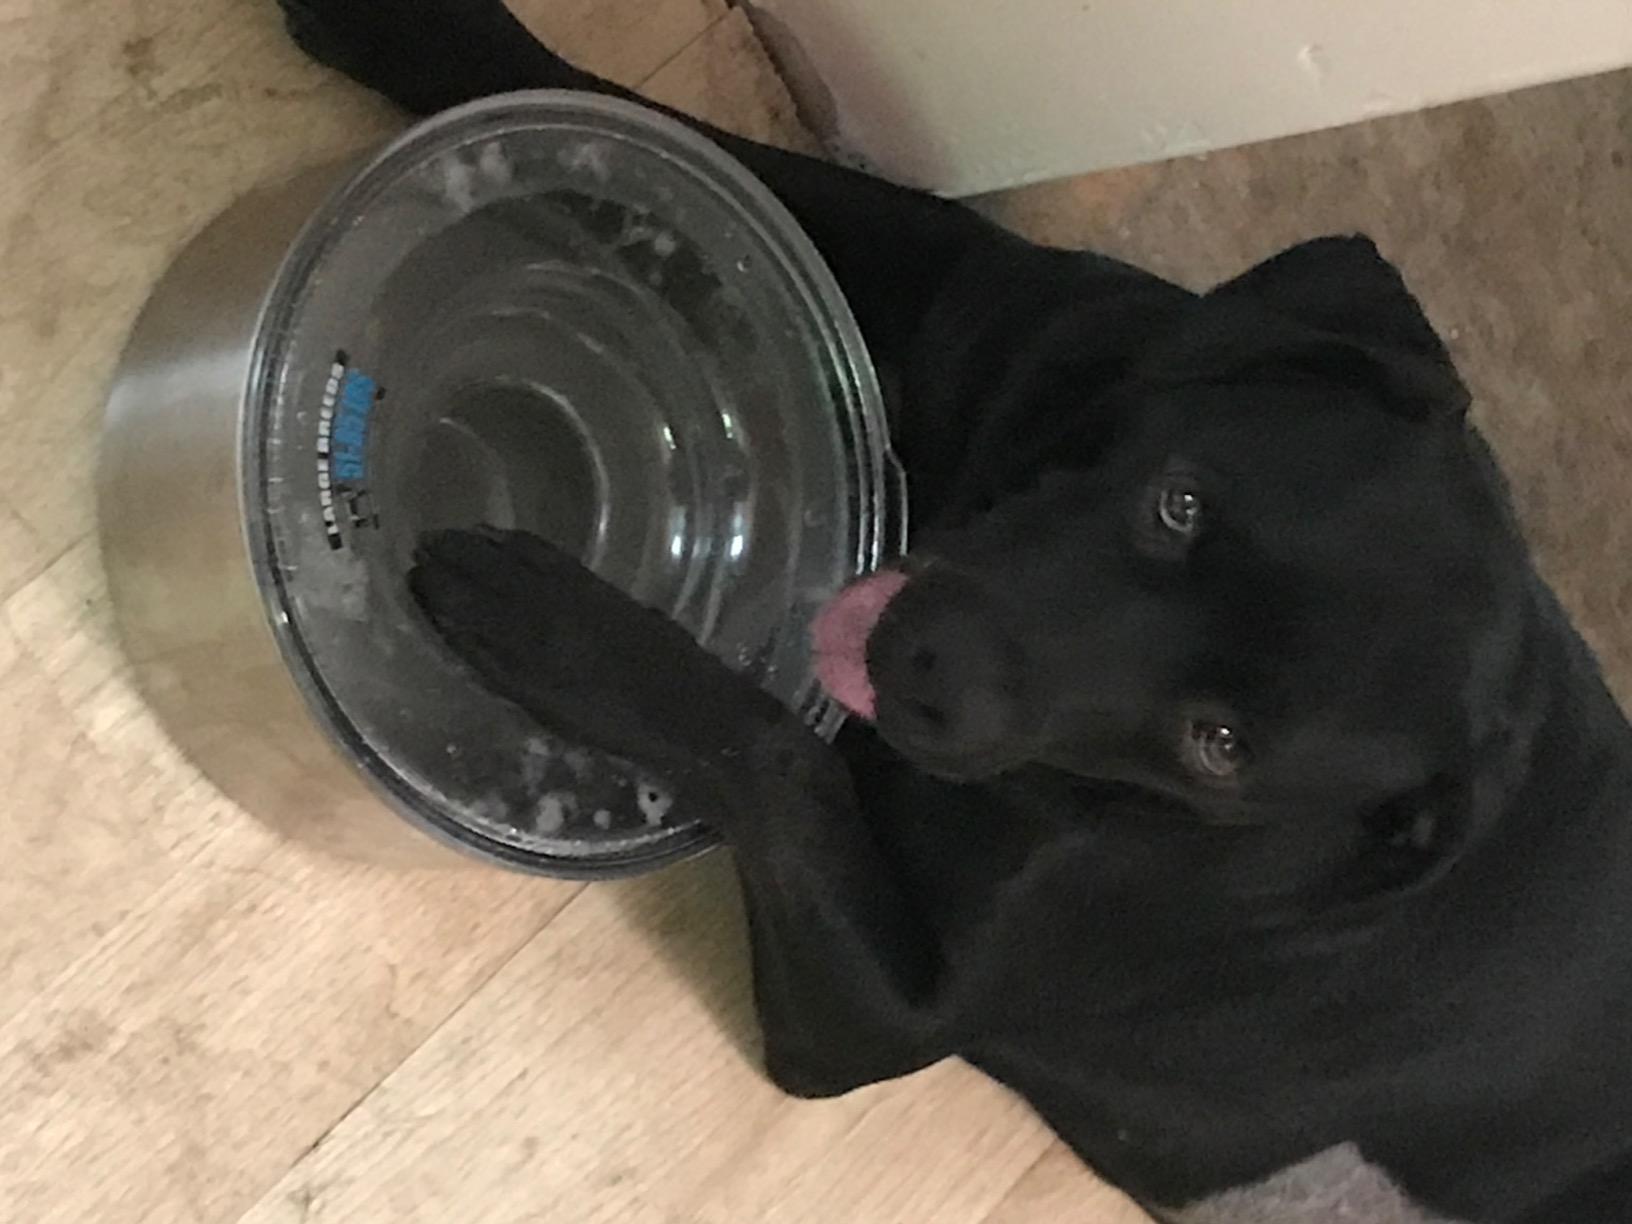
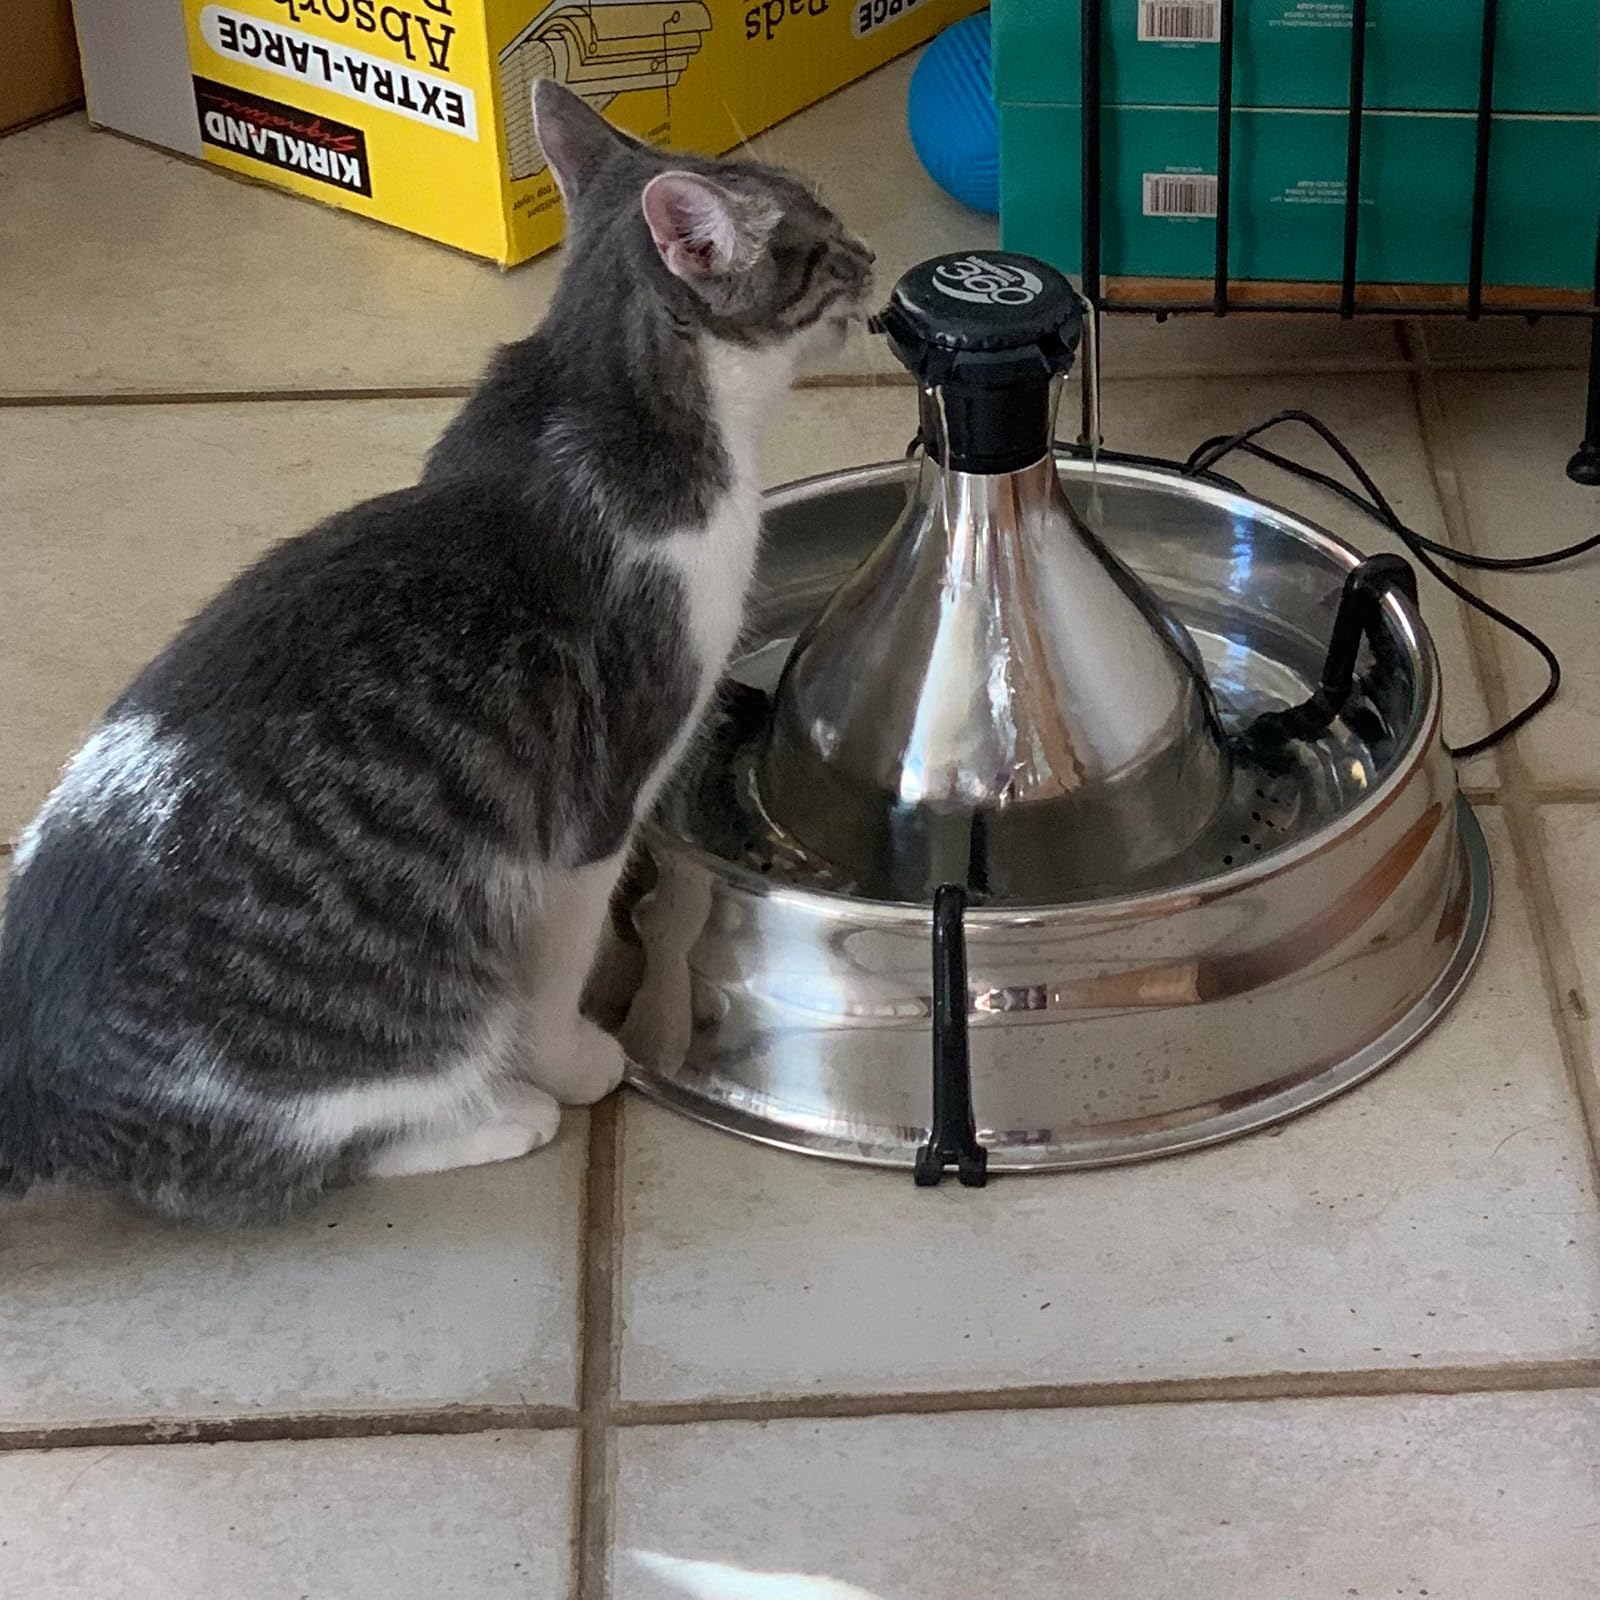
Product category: items_bowl
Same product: no